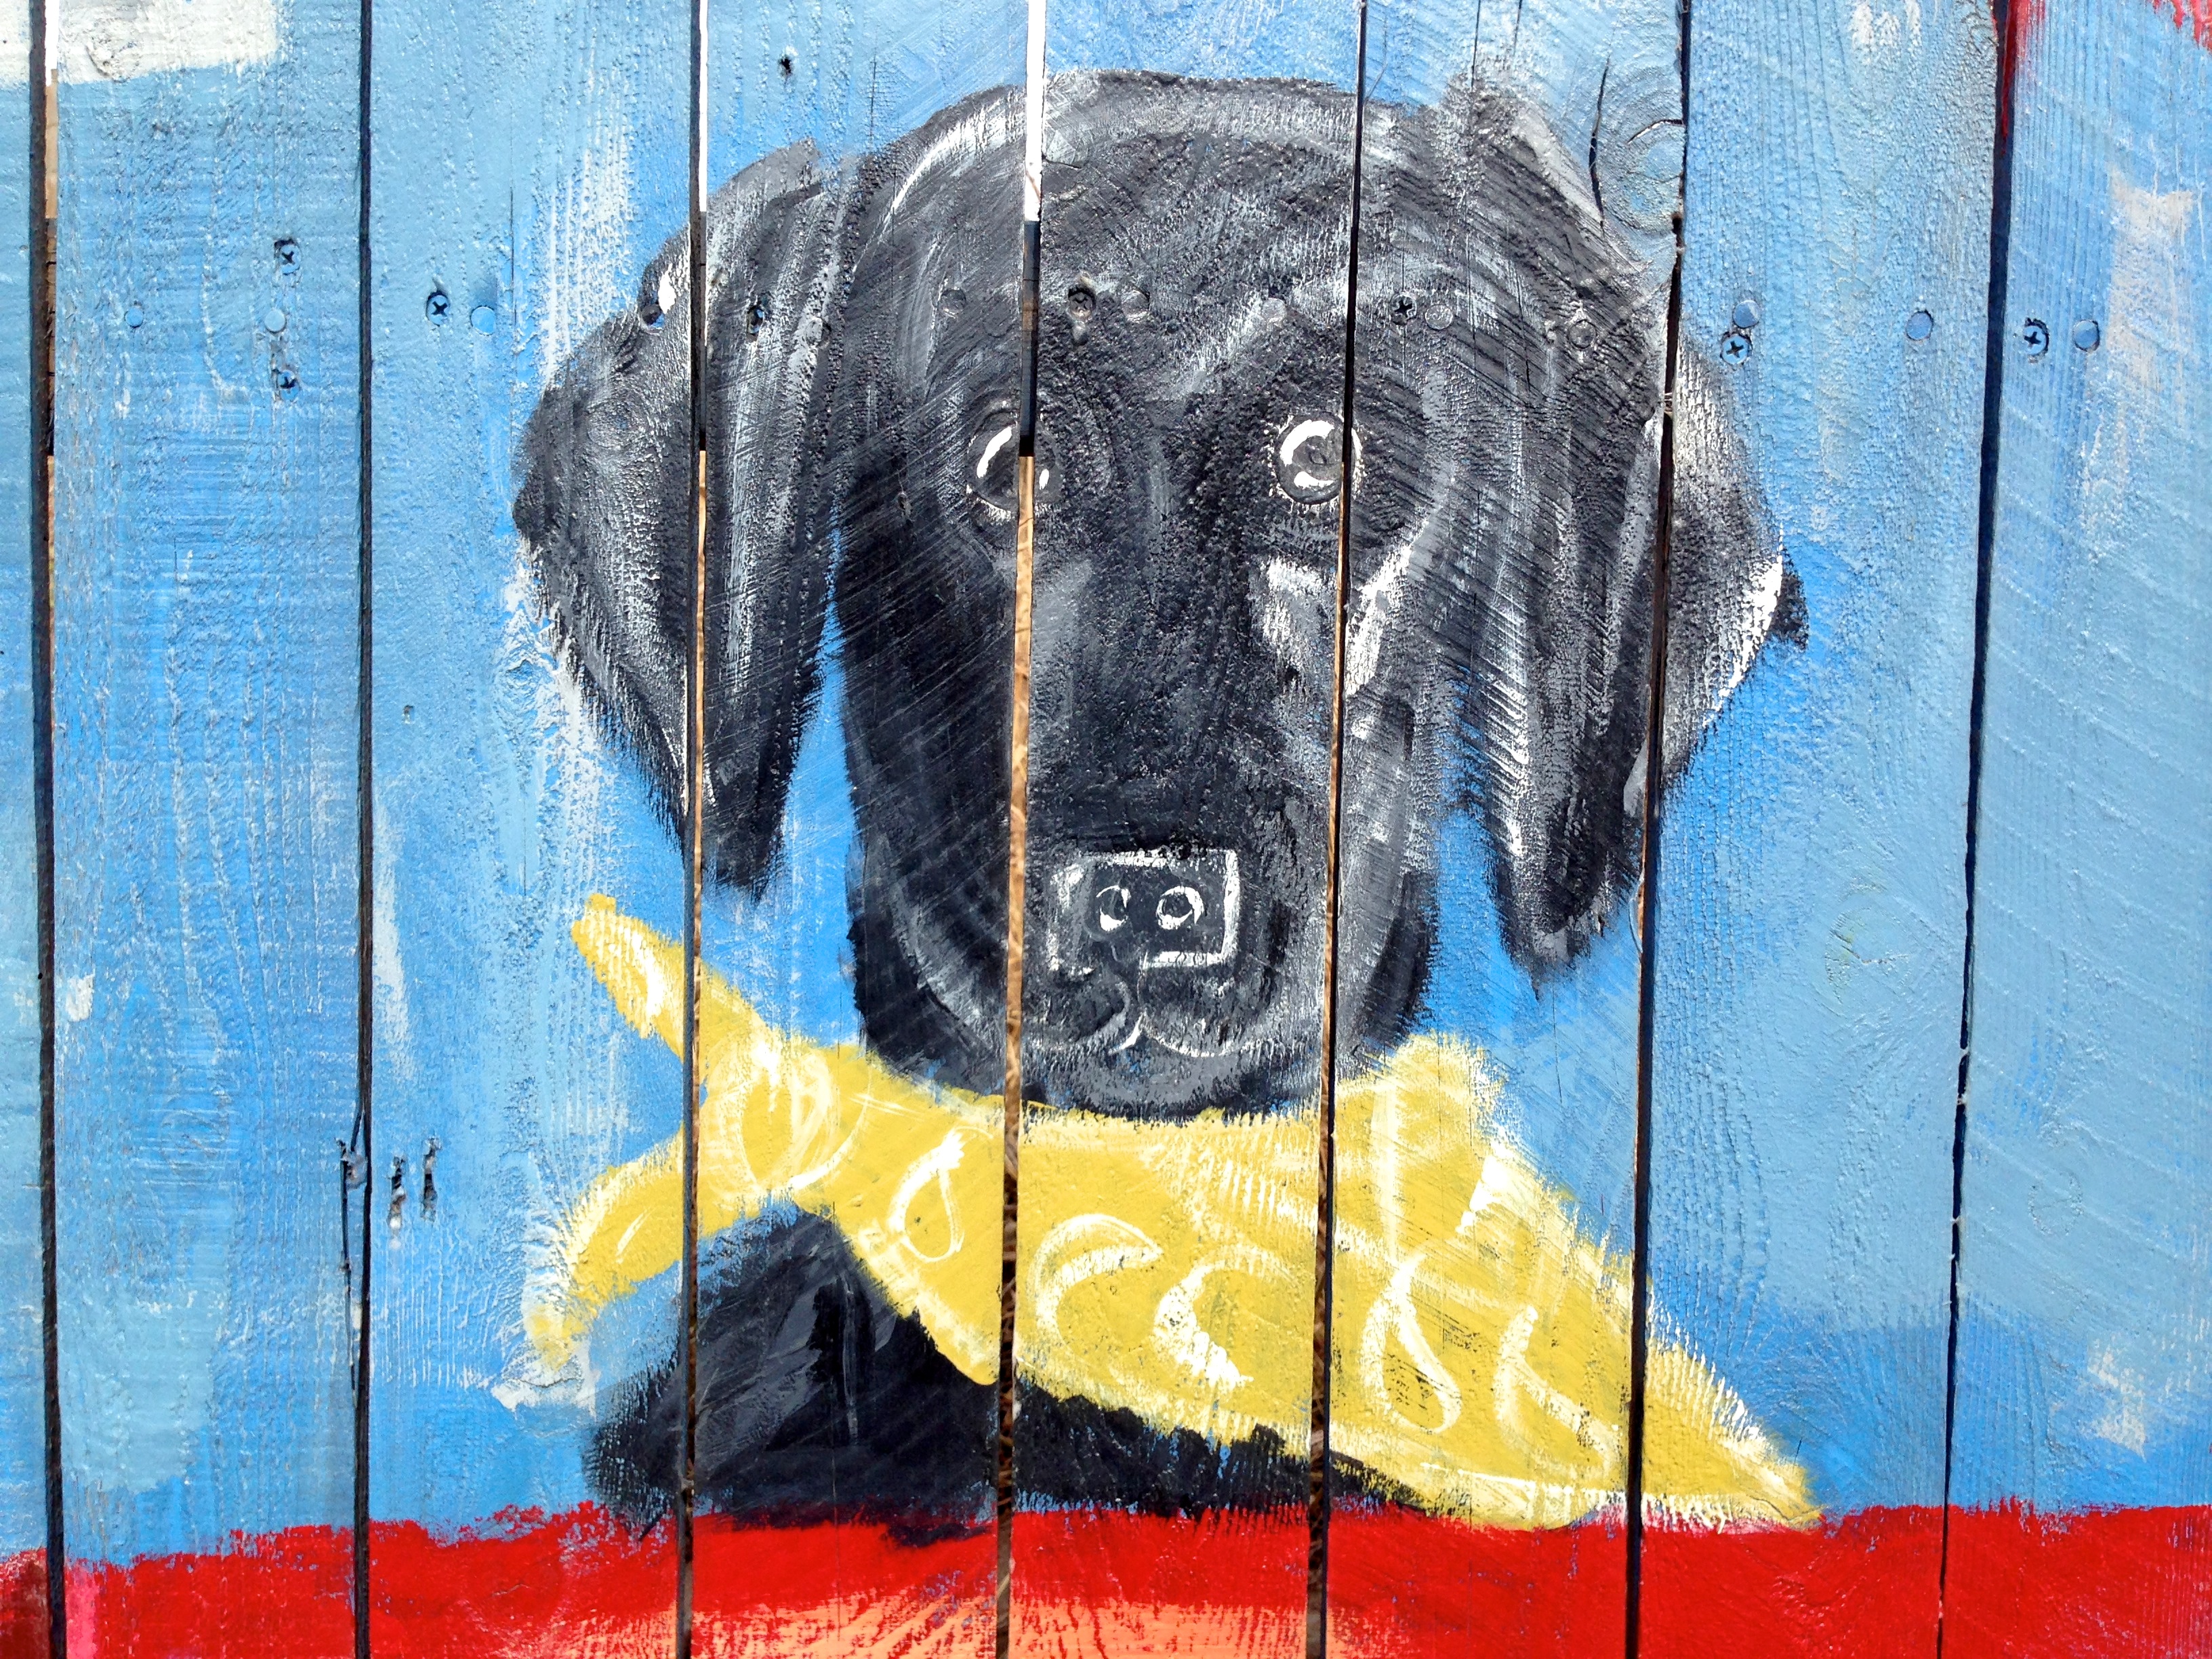
dog, color, blue, graffiti, painting, street art, art, cool image, mural, modern art, dog like mammal